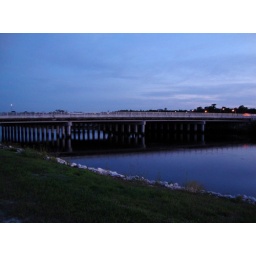
bridge in blue